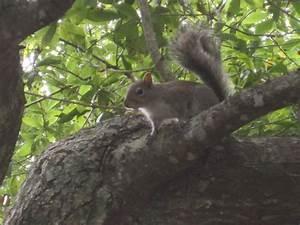
squirrel